Battle of Empress Augusta Bay

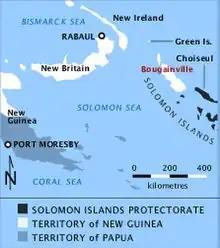
Location of Bougainville

The Japanese responded with air attacks and a powerful naval force from Rabaul commanded by Rear Admiral Sentaro Omori, attempting to replicate the success they had achieved at Savo Island in August 1942, in response to Allied amphibious landings in the eastern Solomon Islands. The Japanese formation was hastily assembled from whatever ships were on hand, many of which had never trained or fought together before. Omori's force consisted of the heavy cruisers and , the light cruisers and , and the destroyers , , , , , and . These were organised into a cruiser division (Cruiser Division 5), which contained the two heavy cruisers, and two screens (left and right) with a light cruiser and three destroyers. The left screen was commanded by Rear Admiral Ijuin Matsuji, while the right was under Rear Admiral Morikazu Osugi's command. Initially, this force had included five destroyer transports laden with troops for a counter-landing, but following several delays, the decision was made for the transports to return to Rabaul. This force would later land around Koromokina Lagoon on 7/8 November.